Hilton Colombo Residences

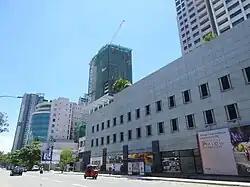
The Union Place facade of the ground floor

The hotel commenced operations in 1998. The hotel received Tripadvisor's certificate of excellence for seven consecutive years in 2017. The 20th anniversary of the hotel was celebrated in 2018. A new logo was launched at the event. The 100th Anniversary of Hilton Hotels & Resorts was celebrated in the hotel on 31 May 2019. The celebrations involved 12,000 staff members across nine Southeast Asian countries. The goal of the celebration was to impact communities and surprise guests. At the time, the hotel employed two staff members with disabilities. In 2021, Polic arrested seven persons involved in a scamming scheme in a raid at the hotel. The culprits were staying at the hotel conducting their activities via social media.